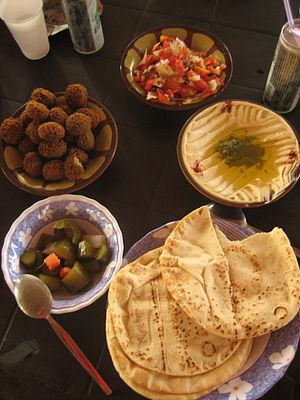
Cet article traite de la culture de la Jordanie.